Tilman Zülch

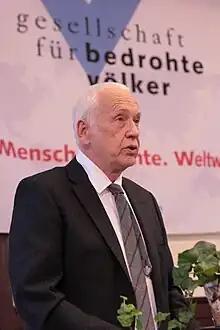
Zülch in 2010

Tilman Zülch (2 September 193917 March 2023) was a German human rights activist. He was the founder and general secretary of the Society for Threatened Peoples (STP).